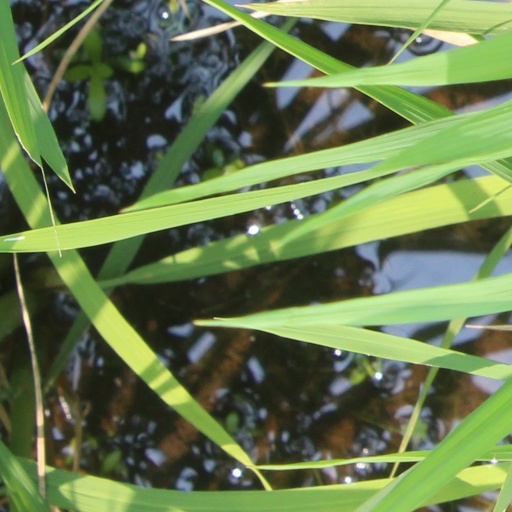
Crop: rice